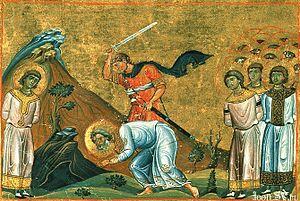
Saint Arethas or Aretas était le chef de la communauté chrétienne de Najran en Arabie du Sud au début du VIᵉ siècle ap. JC. Il fut persécuté et exécuté lors de la grande campagne de persécution des chrétiens mené par le souverain du royaume juif de Himyar, Dhu Nuwas en 523. Il est notamment connu pour l'Acta S. Arethae qui existe dans deux recensions : la première et plus authentique, qui fut trouvée par Michel Le Quien et datée du VIIᵉ siècle ; et la seconde, revue par Simeon Metaphrastes, et datant du Xᵉ siècle.